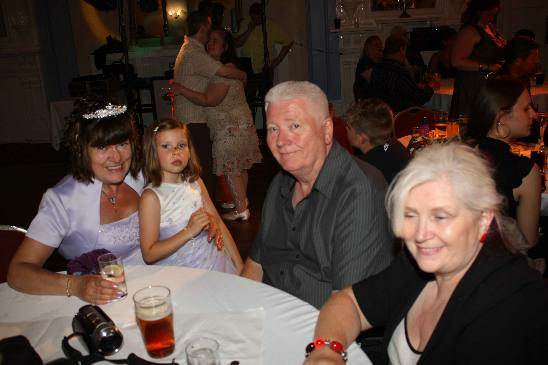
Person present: Yes